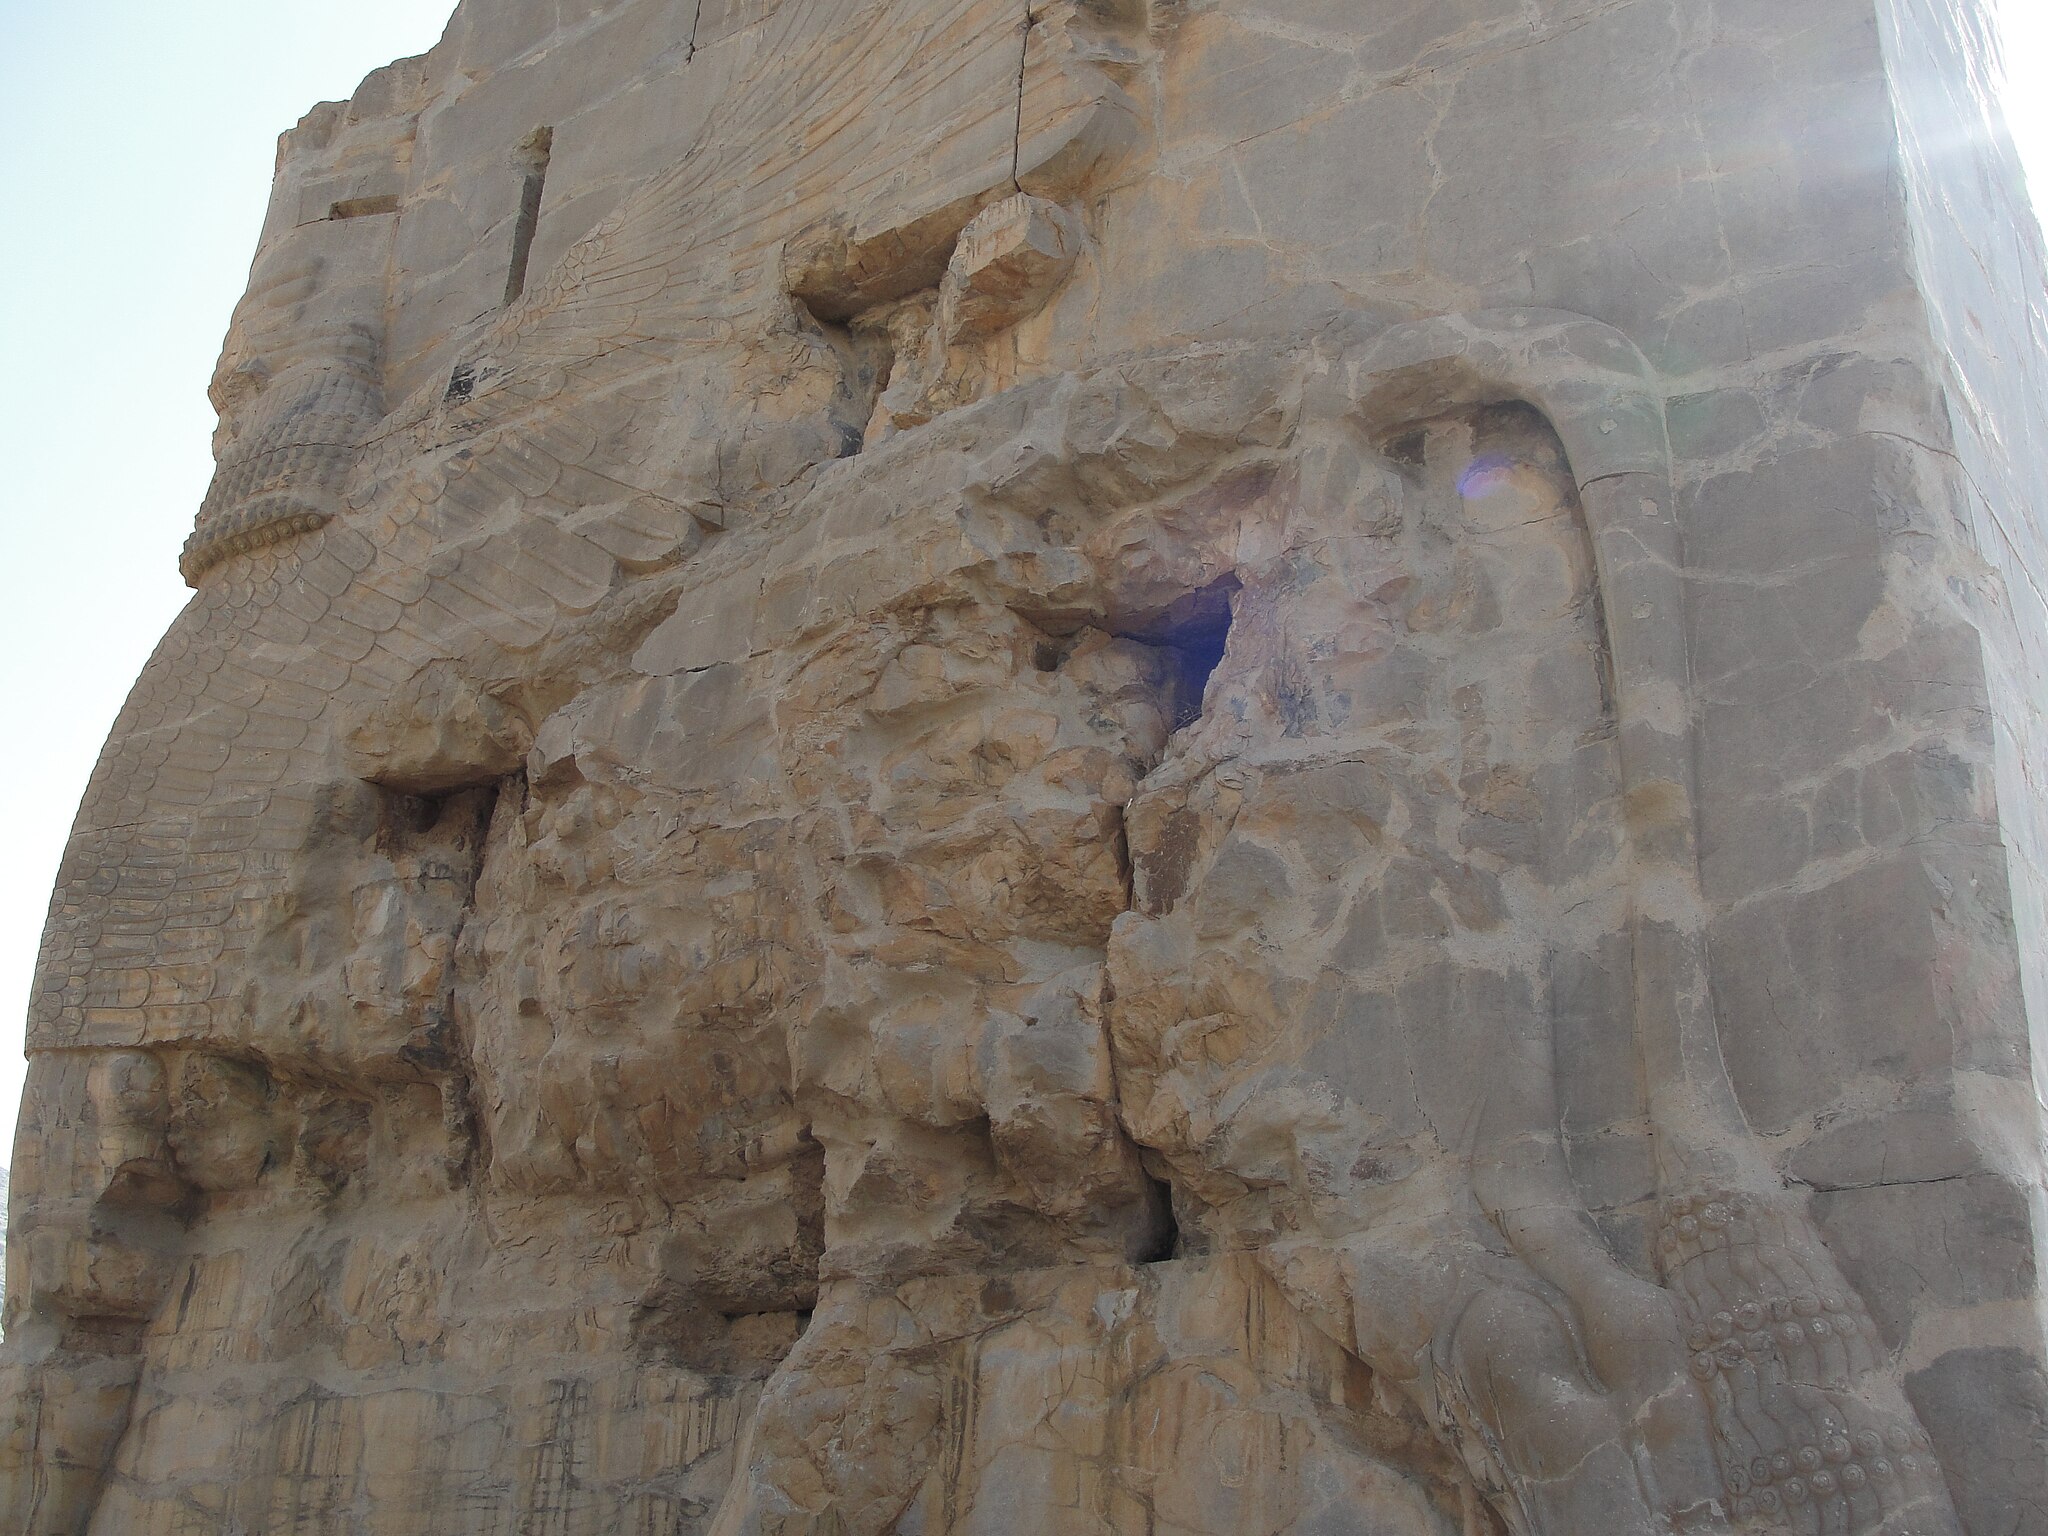
Title: تخت جمشید5
Description: تخت جمشید
Date: 2013-09-07 23:43:17
Categories: Taken with Sony DSC-H20, Self-published work, 2013 in Persepolis, Details of Gate of All Nations